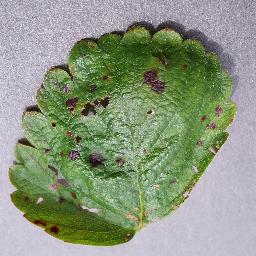
Label: Strawberry___Leaf_scorch